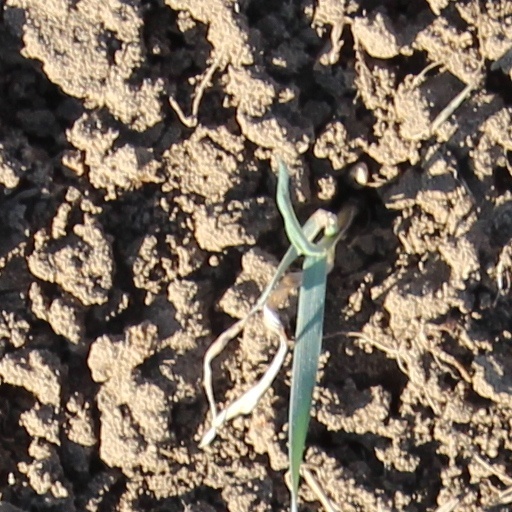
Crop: wheat